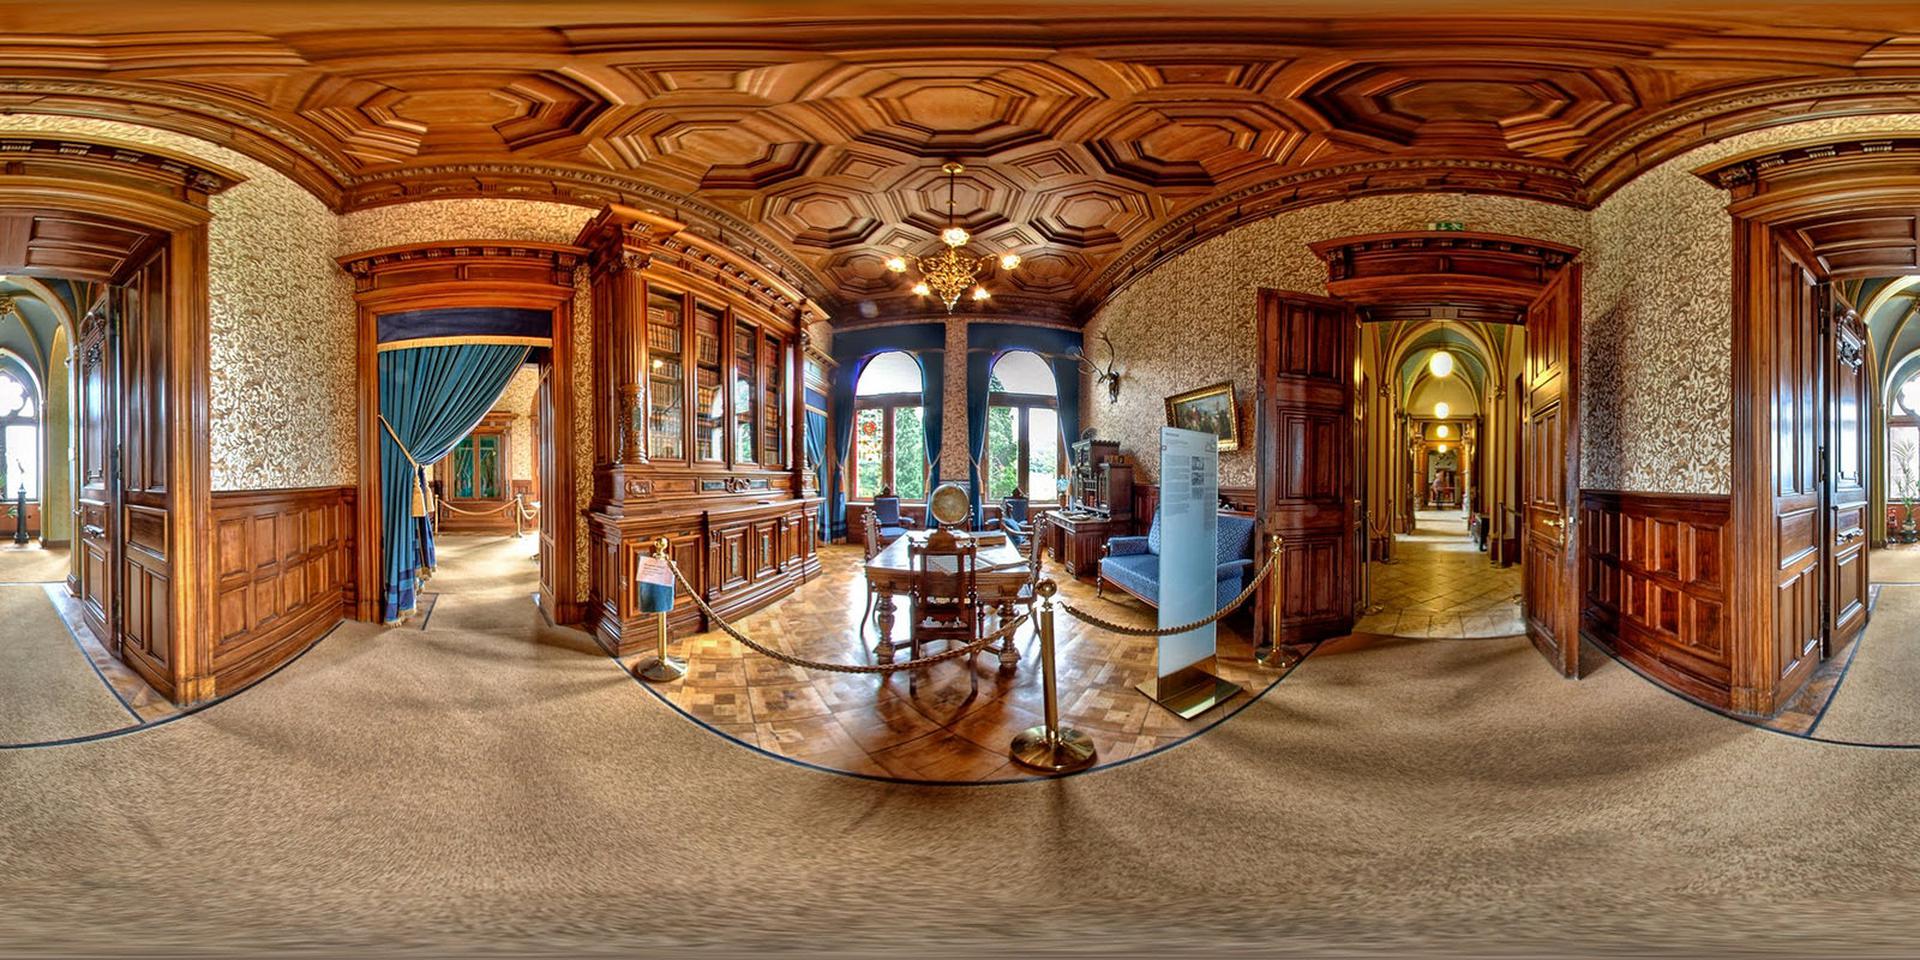
Referred object: the mounted deer head on the wall

Referred object: the ornate brass chandelier

Referred object: Turn around, and look for the globe on the central table.